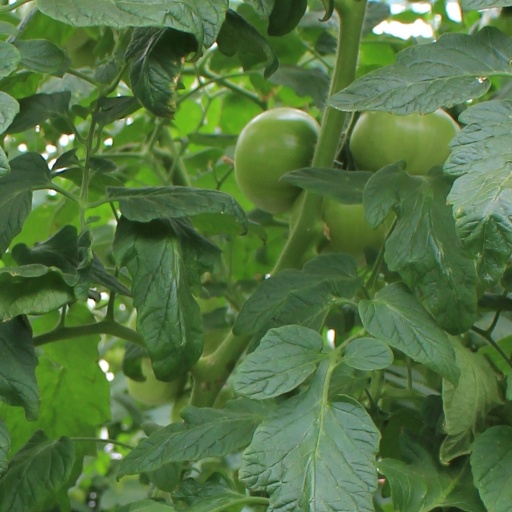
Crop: tomato